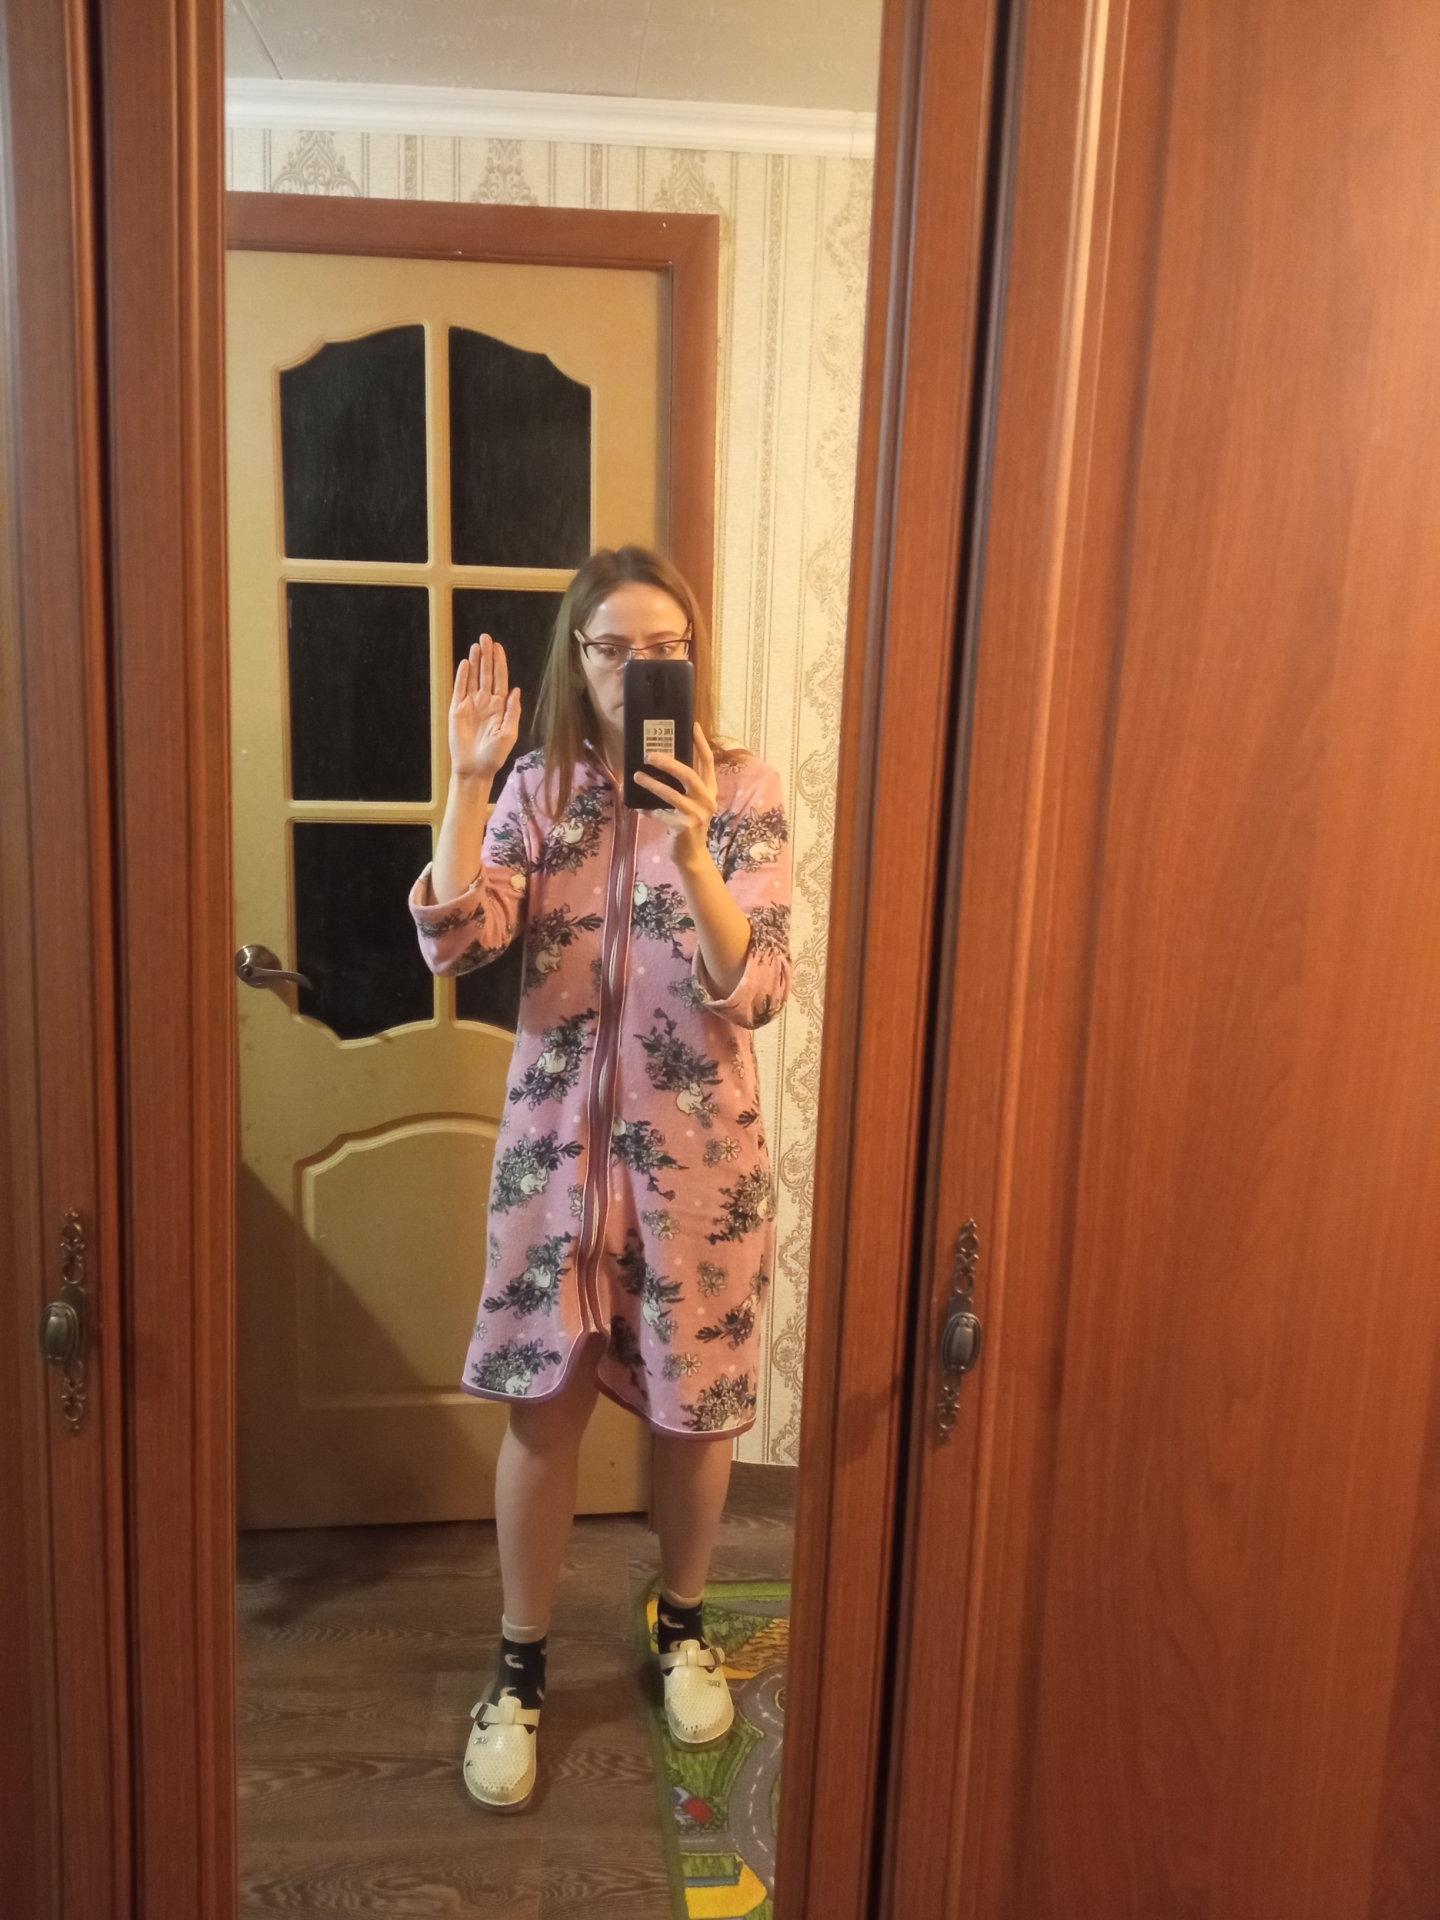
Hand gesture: stop